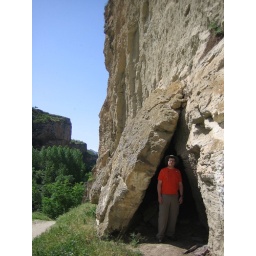
Another enclosure. There was straw and a water bowl in here.